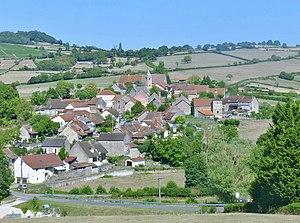
Vue, depuis la ligne à grande vitesse de Paris à Lyon et Marseille, du village de Vaux-en-Pré, en Saône-et-Loire.
Vaux-en-Pré est une commune française située dans le département de Saône-et-Loire en région Bourgogne-Franche-Comté.